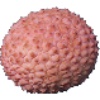
Label: Lychee 1